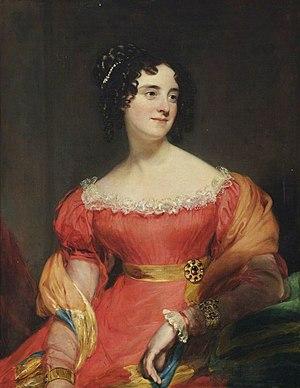
Henry William Pickersgill est un peintre anglais spécialisé dans les portraits. Il fut Académicien Royal pendant près de 50 ans et réalisé des peintures de très nombreuses personnalités notoires de son temps.